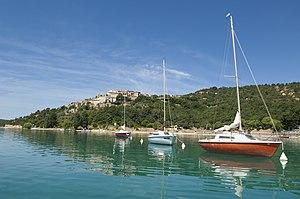
Le lac et le village de Sainte Croix du Verdon, Alpes de Haute Provence, France.
Sainte-Croix-du-Verdon est une commune française, située dans le département des Alpes-de-Haute-Provence en région Provence-Alpes-Côte d'Azur.